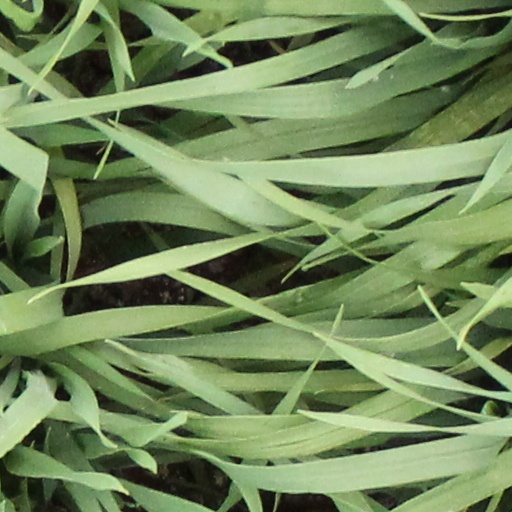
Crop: wheat